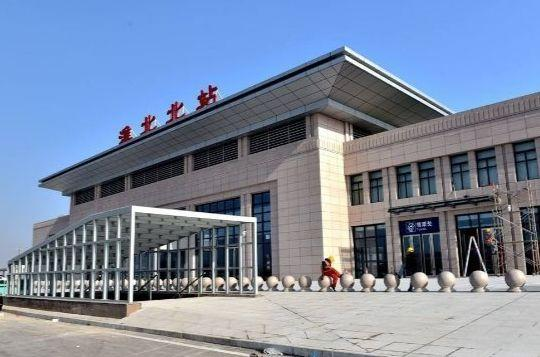
地标名称：淮北北站
所在城市：淮北市·杜集区